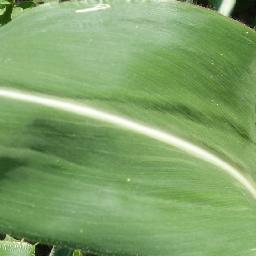
Label: Corn_(Maize)___Healthy